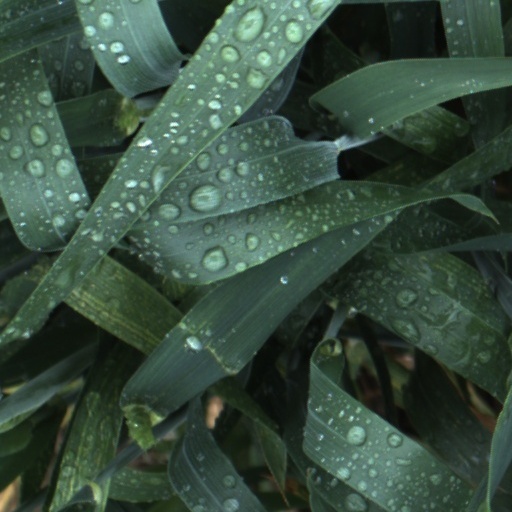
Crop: wheat